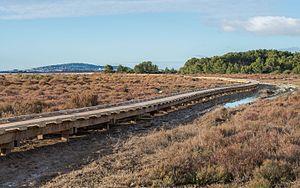
La ville de Sète et le Mont Saint-Clair depuis Vic-la-Gardiole, Hérault, France.
Vic-la-Gardiole est une commune française située dans le département de l'Hérault en région Occitanie. Depuis le 31 décembre 2002, elle fait partie de la communauté d'agglomération Sète Agglopôle Méditerranée. Ses habitants sont appelés les Vicois.